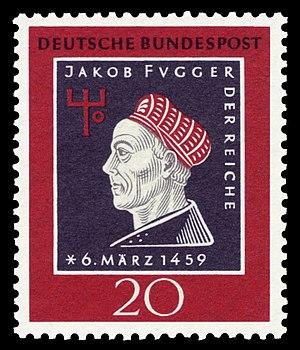
La Deutsche Bundespost a émis durant l'année 1959 dix-neuf timbres commémoratifs, dont cinq tirés sur un même carnet thématique, et cinq timbres d'usage courant.